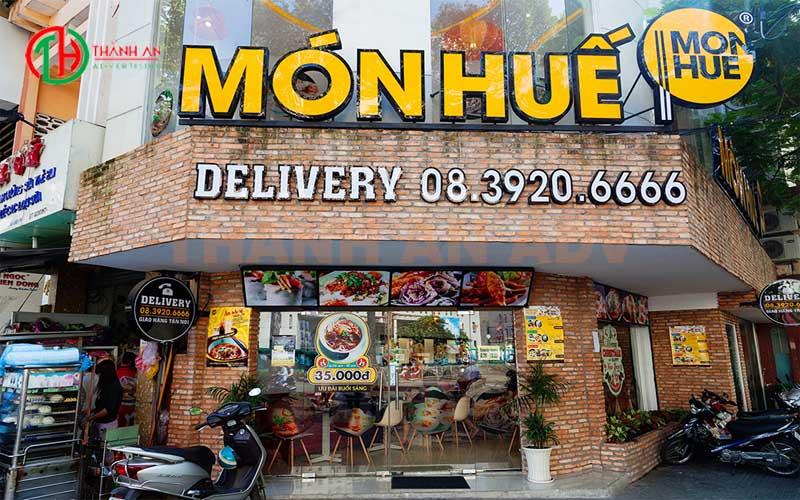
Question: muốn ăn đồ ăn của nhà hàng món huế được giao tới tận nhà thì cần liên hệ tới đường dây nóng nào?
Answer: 0839206666